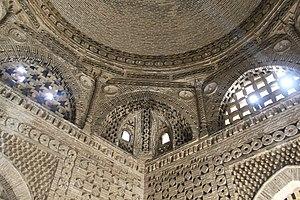
Le dôme du mausolée samanide à Boukhara, à l'intérieur